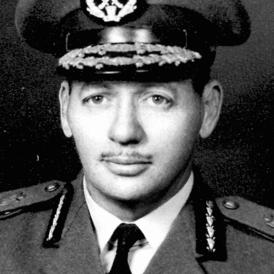
Age: 47